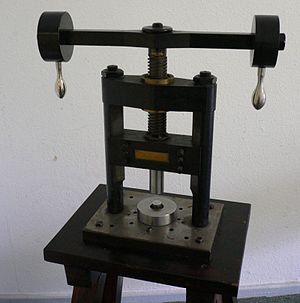
Prægning / Galleri
Ved prægning frembringes aftryk med prægestempler i form af fordybninger eller ophøjede figurer i et stof.